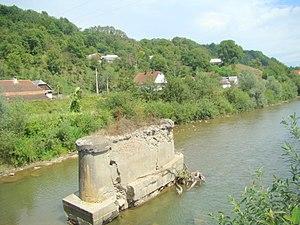
Someșul Mare est une rivière de Transylvanie.